London Stock Exchange bombing

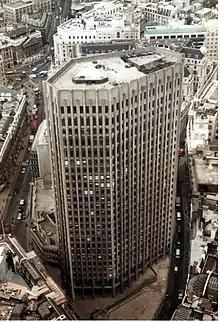
The Stock Exchange Tower in 1983

The London Stock Exchange bombing occurred on the morning of 20 July 1990 with the explosion of a bomb of high explosives inside the London Stock Exchange building in the City of London, England, planted by the Provisional IRA. The building and surroundings were evacuated after the IRA gave a telephone warning 40 minutes prior to the explosion, and thus nobody was wounded. But the bomb's strength blew a 10-foot hole inside the Stock Exchange Tower, and caused massive damage to the visitors' gallery on the first floor. The bomb was placed in the men's toilets behind the gallery. The gallery and public viewing area was forced to close in 1992.